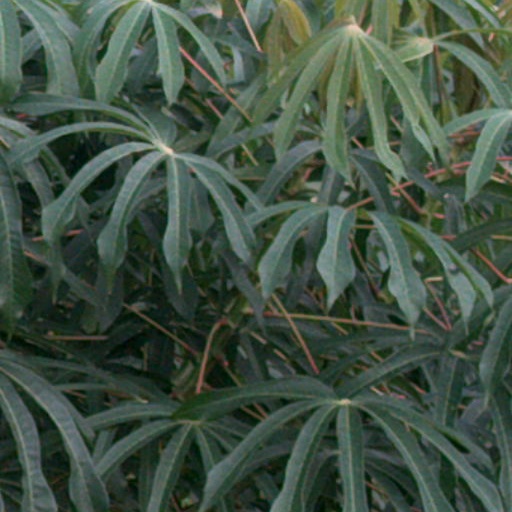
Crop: cassava